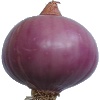
Label: Onion Red Peeled 1